Radosveta Teneva

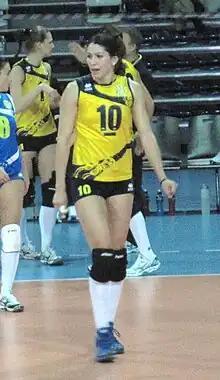

Radosveta Teneva (born ) is a Bulgarian female volleyball player, who played as a wing spiker.